Yungaba Immigration Centre

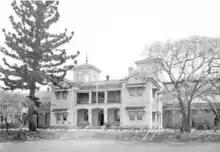
Yungaba, 1950

This period saw what were probably the most extensive alterations to the building that have occurred to date. Cubicles were provided in the downstairs dormitories, toilet facilities were re-modelled or re-built, the kitchen was enlarged and refurbished and the exterior brickwork was limewashed. In the period since, the building has been subjected to various minor intrusions and alterations, with the removal of the verandahs and their reconstruction in 1990 being a major impact on the original fabric. Poor management and an inadequate maintenance program have contributed to loss of fabric, and the various internal subdivisions have had a negative impact on the effectiveness of the internal ventilation designed into the building by William Hodgen. In 1993, the building was refitted to provide office accommodation for the Department of Family Services. This refit involved the demolition of the partitions in the North wing. The access to the river was regained following the demolition of the sheds occupied by Evans Deakin and the new accommodation facilities erected in the 1970s respected this important axis.